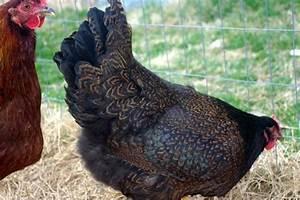
chicken